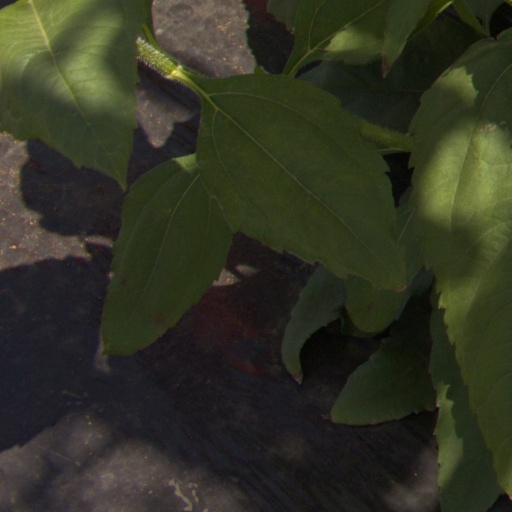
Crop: Jerusalem artichoke